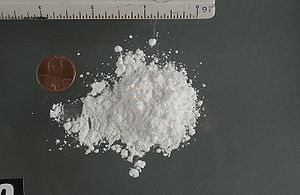
Pablo Escobar / Kriminelle karriere / Vejen til fremtrædenhed
Pulverkokain blev fremstillet, pakket og solgt af Pablo Escobar og hans medvirkende og til sidst distribueret til det amerikanske narkotikamarked.
"Pablo Emilio Escobar Gaviria var en colombiansk narkobaron og narkotikaterrorist. Det anslås at hans kartel leverede 80% af den kokain der blev smuglet ind i USA, da han var på toppen af sin karriere og tjente over 21,9 mia. dollars om året i personlig indkomst. Han blev ofte kaldt ""Kongen af kokain"" og var den rigeste kriminelle gennem historien, med en estimeret kendt nettoværdi på mellem 25 og 30 milliarder dollar i begyndelsen af 1990'erne, hvilket gør ham til en af de rigeste mænd i verden i hans storhedstid.